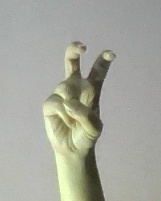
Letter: toot